African military systems after 1900

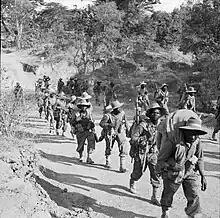

Some WWII historians hold that black troops in France during the Western Campaign of 1940 were singled out for more brutal treatment by Nazi forces, even after making allowances for victor's anger at the steadfast resistance of the Negro units, who, as some German reports noted, ""fought tenaciously, the blacks especially used every resource to the bitter end, defended every house.. to overcome the last Senegalese we had to kill them one by one.""